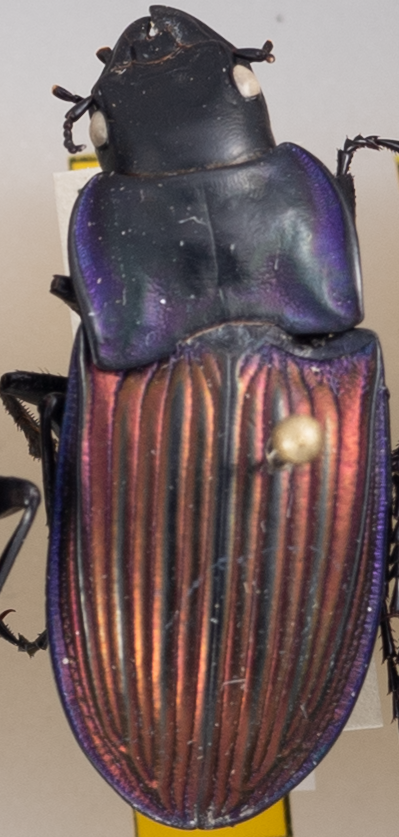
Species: Dicaelus purpuratus splendidus
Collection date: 2021-07-27
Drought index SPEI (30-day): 0.548
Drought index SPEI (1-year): -0.232
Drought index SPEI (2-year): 0.824